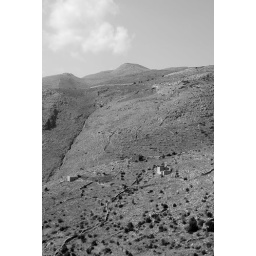
You can see the old stone walls used to define property in the photo.